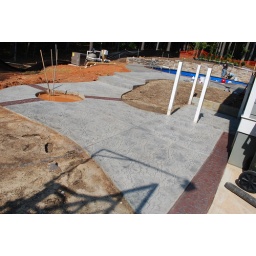
Planter cut out in sidewalk for water feature, steps up to pool area